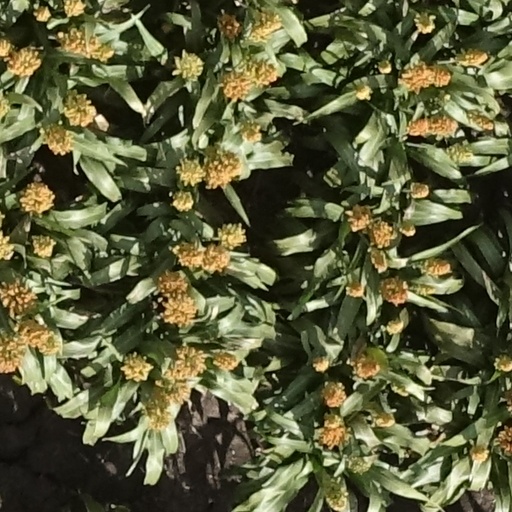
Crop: sorghum